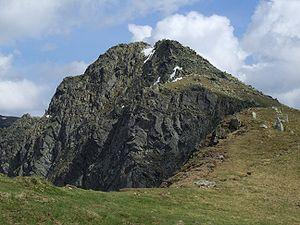
Le Ďumbier est un pic du massif des Basses Tatras, dont il est le point culminant. Il culmine à 2 043 mètres d'altitude.